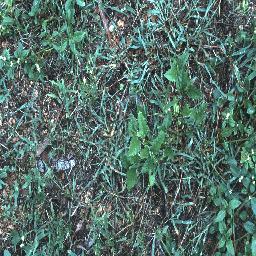
Label: negative